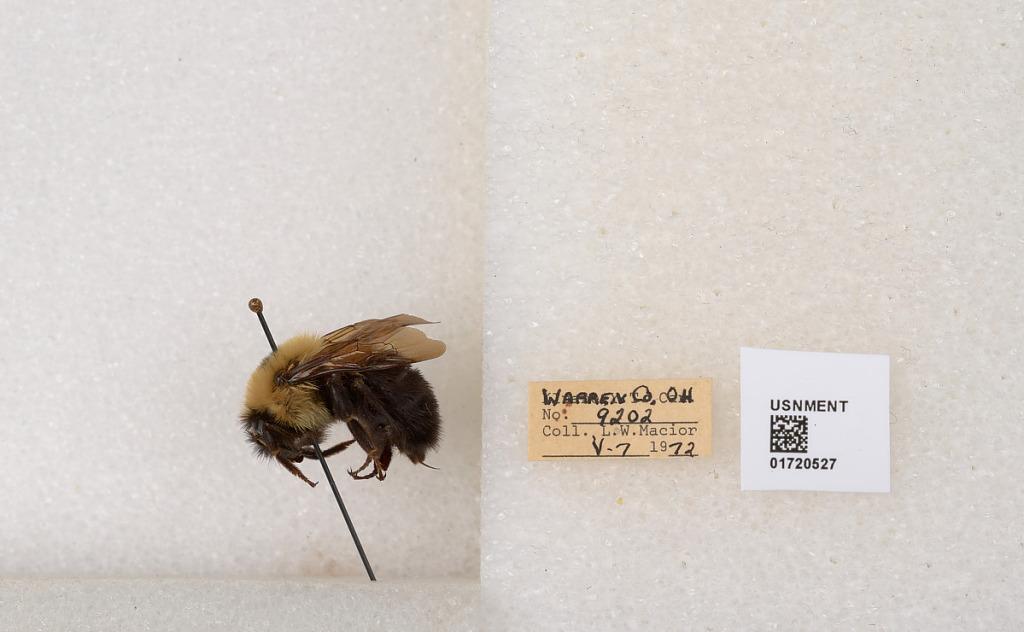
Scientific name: Bombus bimaculatus Cresson
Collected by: L. Macior
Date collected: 1972-5-7
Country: United States
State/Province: Ohio
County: Warren
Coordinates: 39.4276, -84.1668